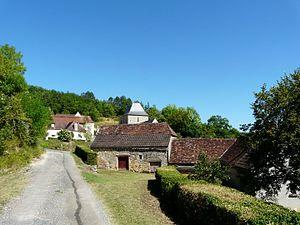
Le village d'Orliaguet, Dordogne, France.
Orliaguet est une commune française située dans le département de la Dordogne, en région Nouvelle-Aquitaine.